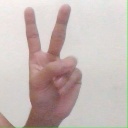
अक्षर: क